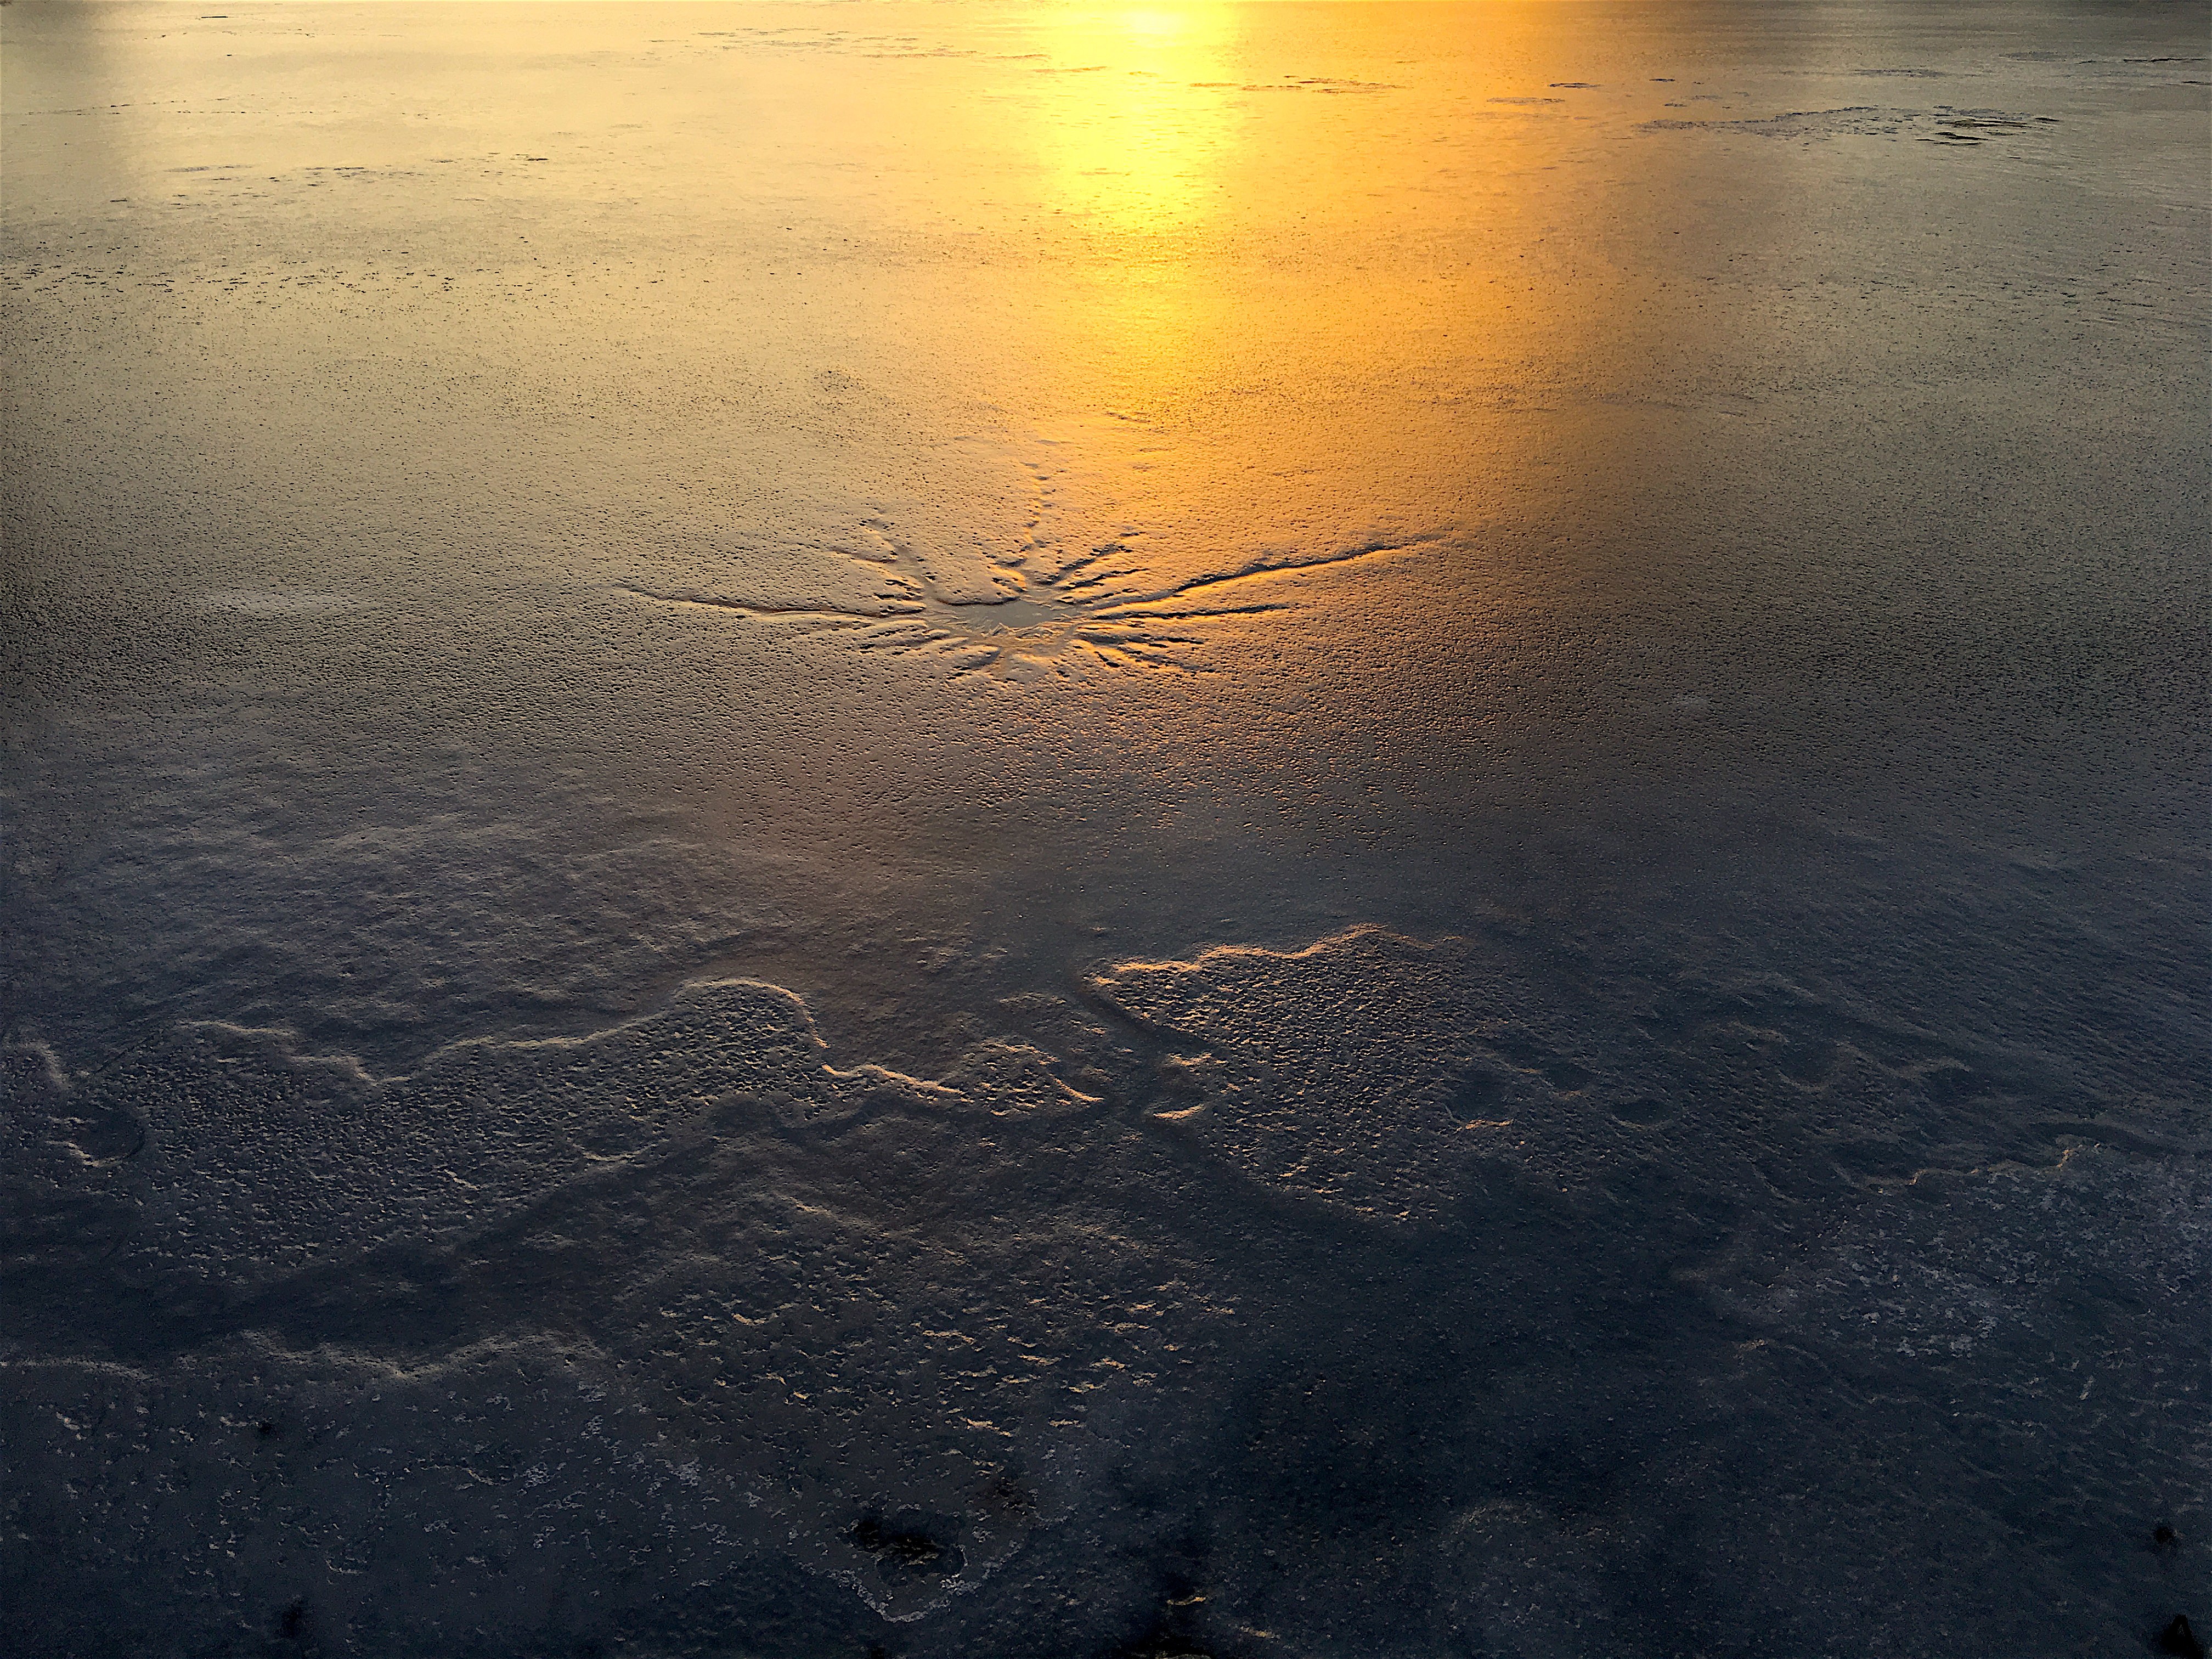
landscape, sea, coast, water, nature, outdoor, sand, ocean, horizon, snow, cold, winter, light, cloud, sky, sun, sunrise, sunset, white, sunlight, morning, texture, wave, frost, dawn, atmosphere, dusk, ice, evening, reflection, natural, weather, blue, season, icy, rays, december, atmospheric phenomenon